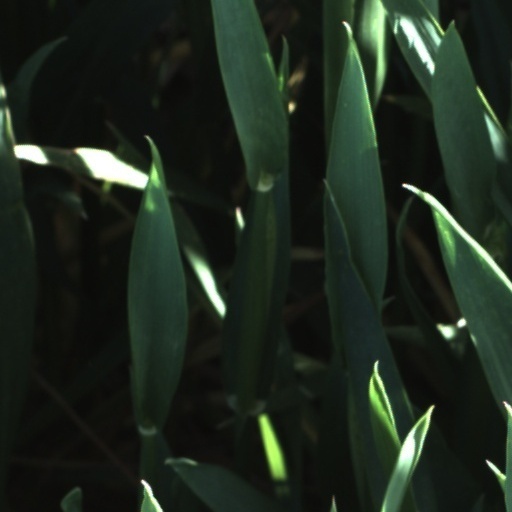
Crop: wheat